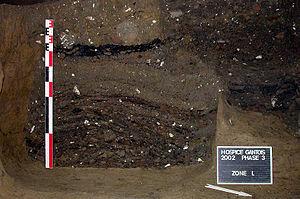
Coupe stratigraphique archéologique, hospice Gantois, Lille. Español: Sección estratigráfica generada durante las excavaciones arqueológicas hechas en el Hospice Gantois, en Lille (ciudad del norte de Francia).
La stratigraphie est une discipline des sciences de la Terre qui étudie la succession des différentes couches géologiques ou strates. Il s'agit d'une approche intégrée, en ce que des résultats apportés par la géochimie, la paléontologie, la pétrographie, l'astronomie... sont réunis et exploités à travers différentes méthodes : biostratigraphie, chimiostratigraphie, lithostratigraphie, magnétostratigraphie, cyclostratigraphie...